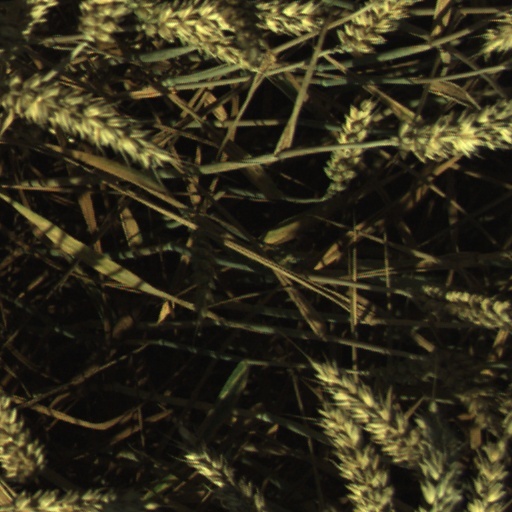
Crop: wheat